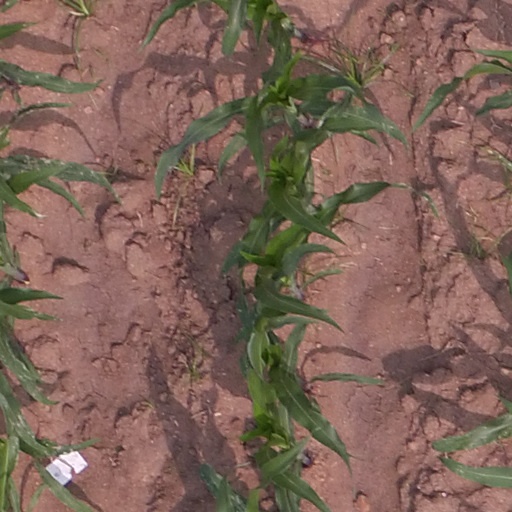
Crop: maize; corn